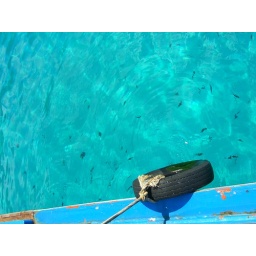
fish by the boat